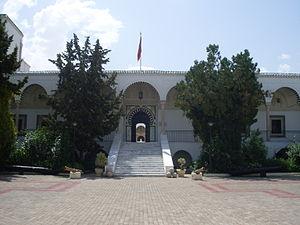
Entrée du palais de la rose de la Manouba
Le musée militaire national est un musée tunisien présentant l'histoire militaire de la Tunisie, depuis l'époque carthaginoise jusqu'à nos jours.